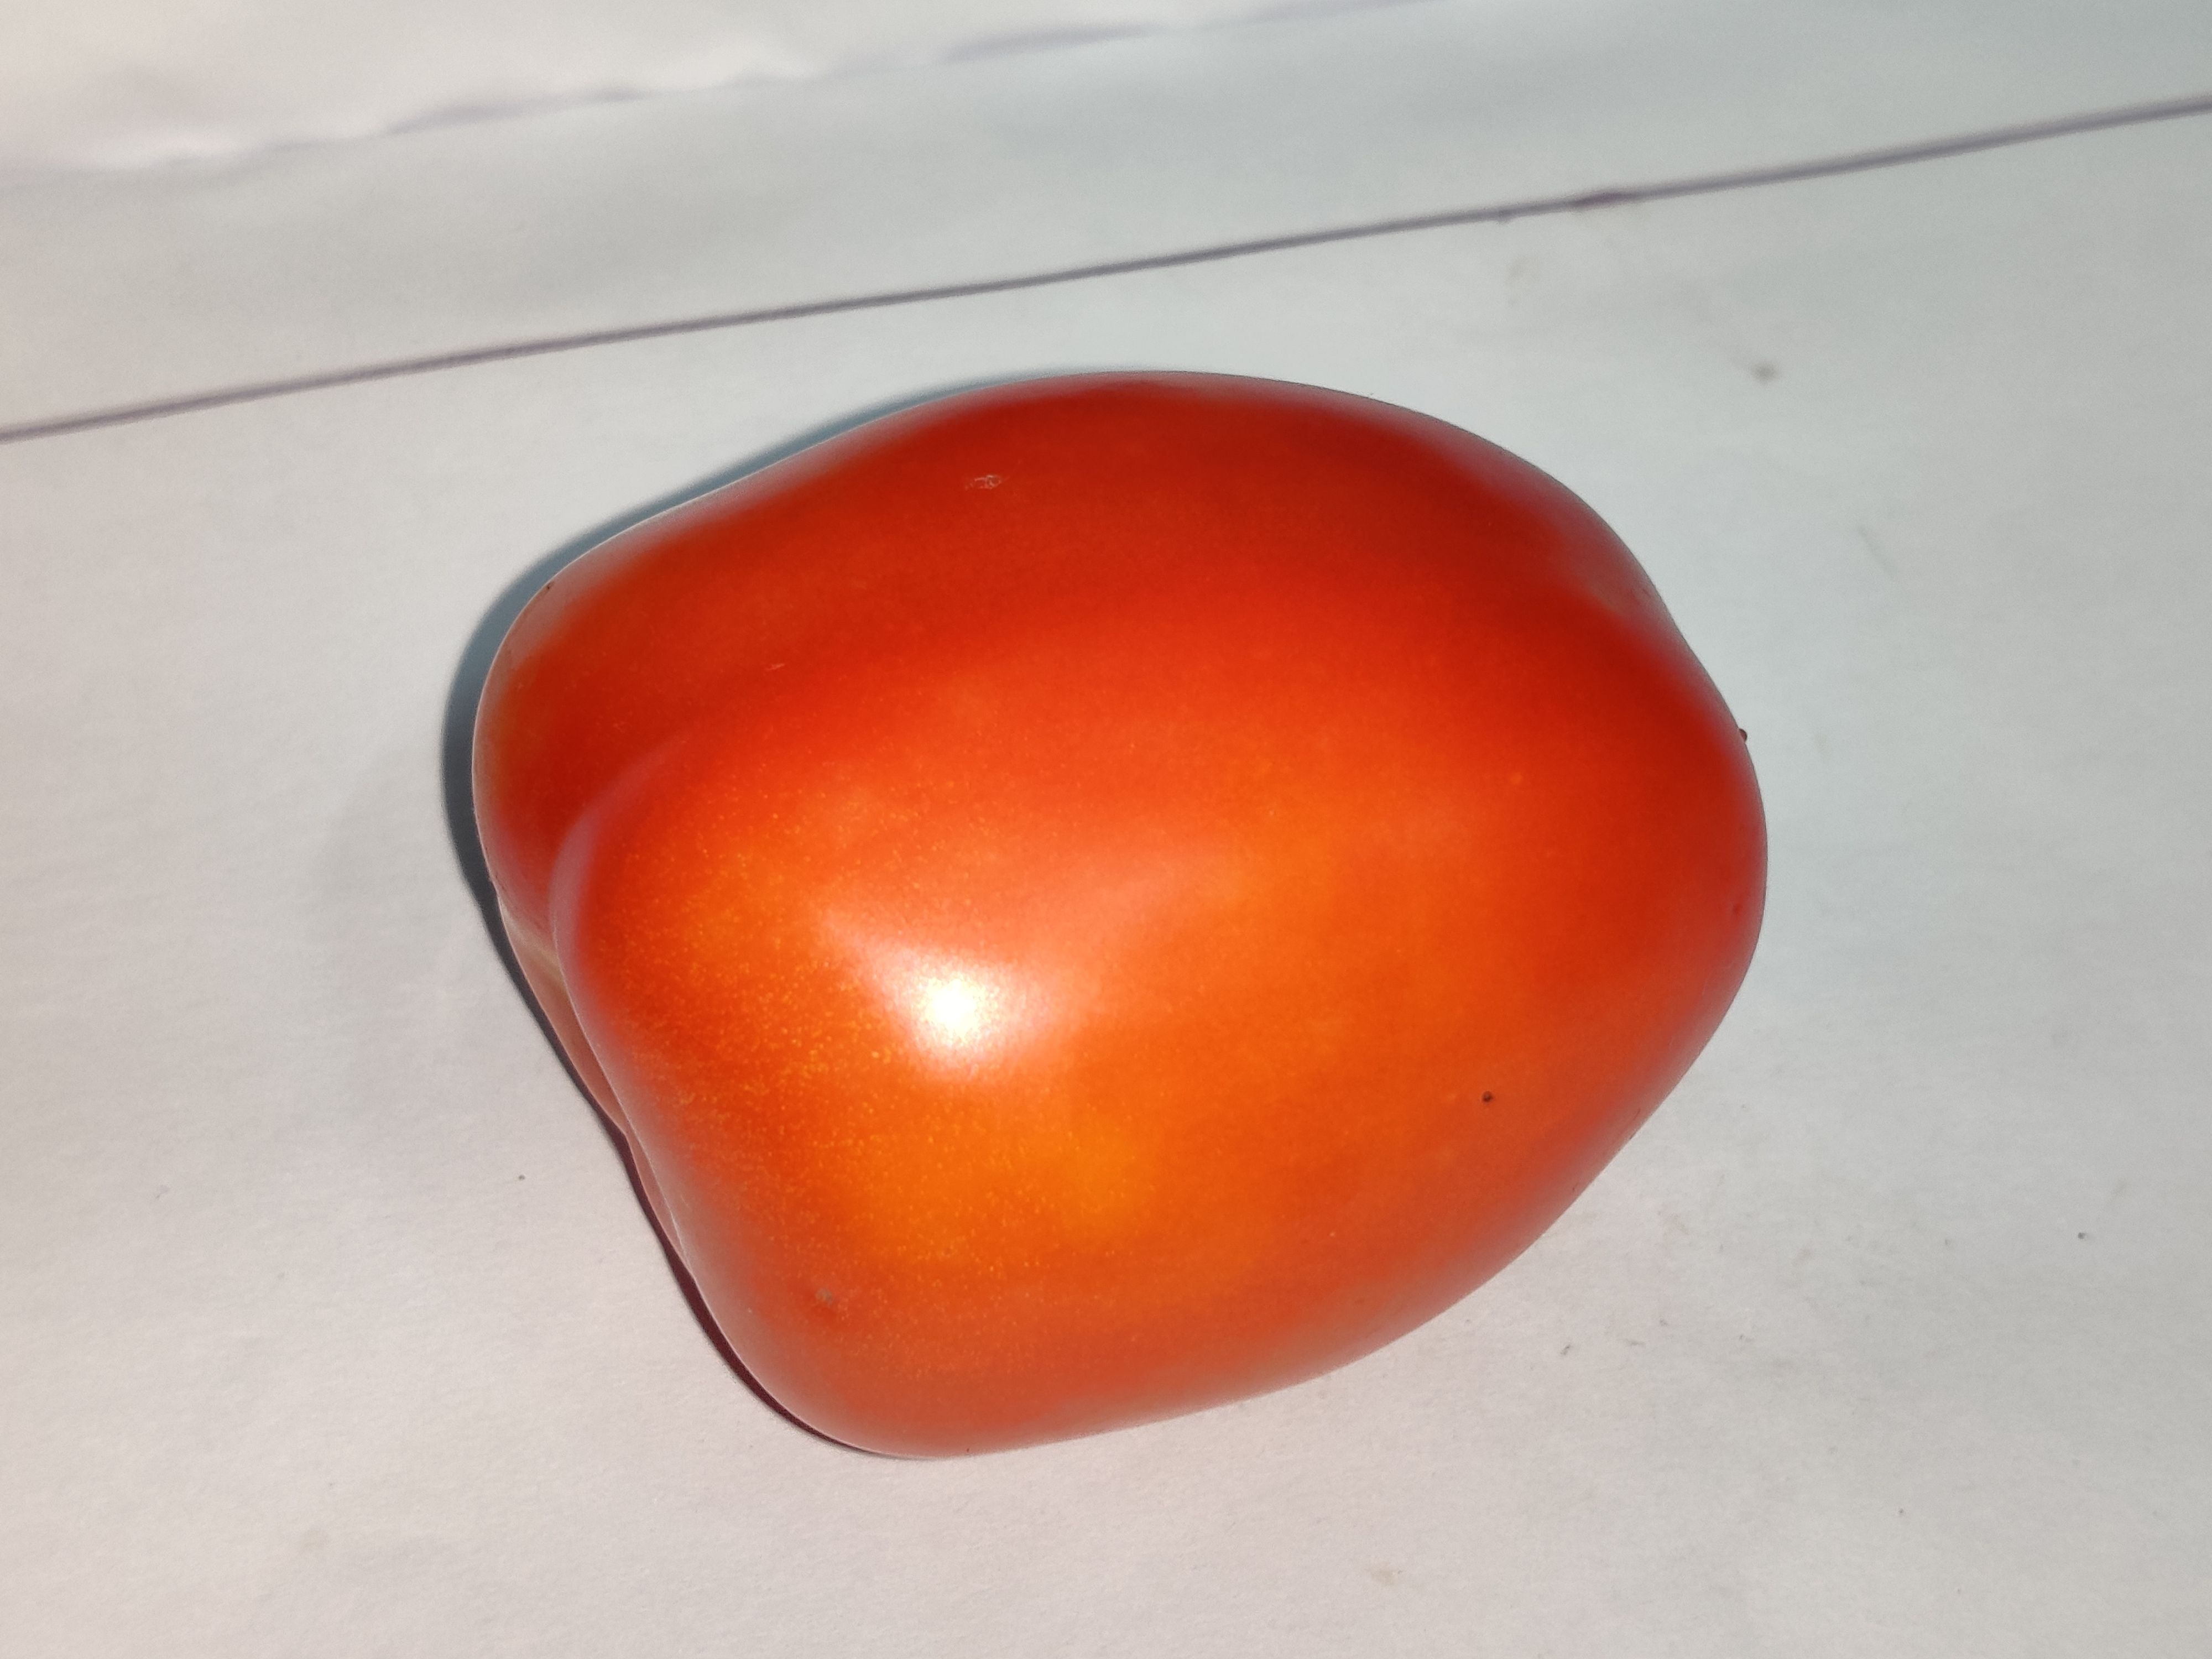
Fruit: tomatoes
Grade: 1st-grade